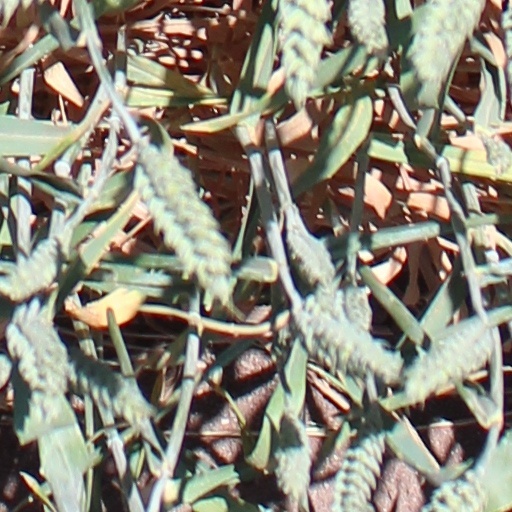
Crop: wheat